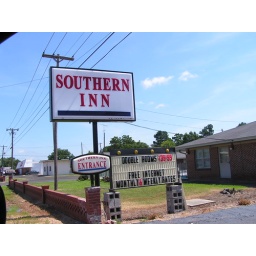
Entrance on main road in lake Village